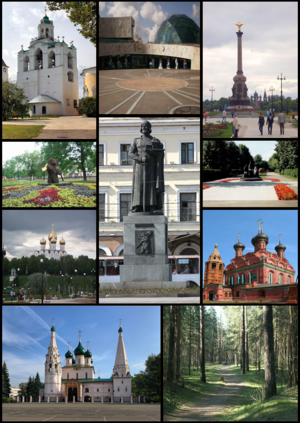
Jaroslavl
Jaroslavl er en by i Jaroslavl oblast i Den Russiske Føderation. Jaroslav er administrativt center i oblasten, og har 608.079 indbyggere. Byens areal er 205 km². Jaroslavl har det tredje højeste indbyggertal i det Centrale føderale distrikt. Byen er et transportcenter for vej- og jernbanetransport ligesom byen har flodhavn og lufthavn.